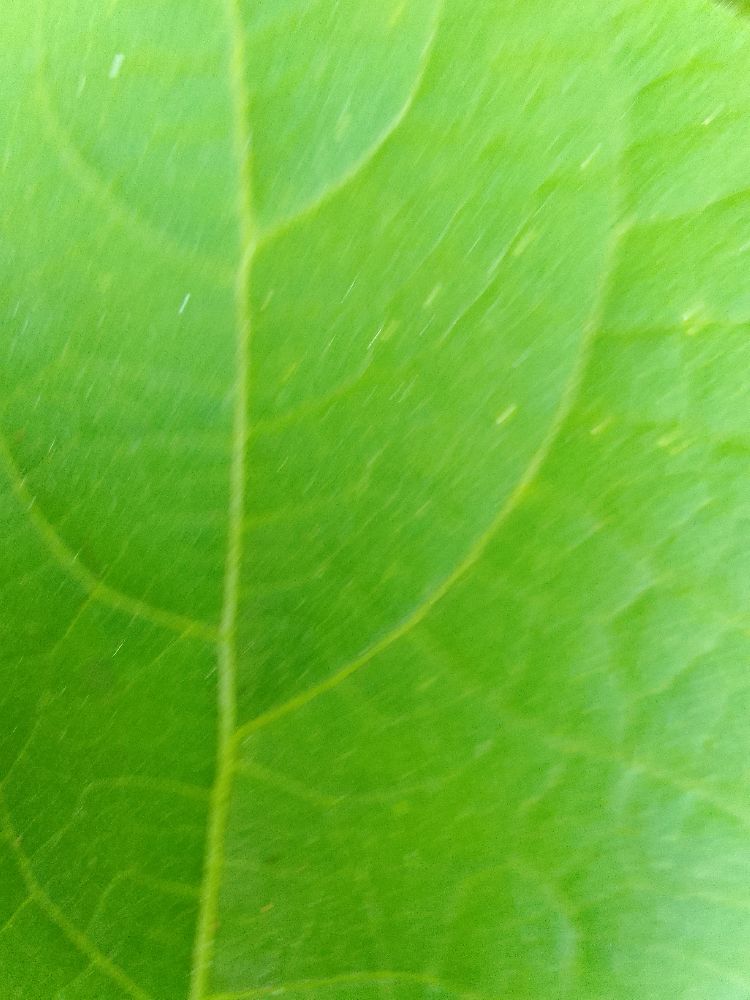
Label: healthy